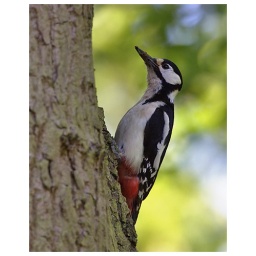
Great spotted woodpecker in the woods at Brandon Marsh.